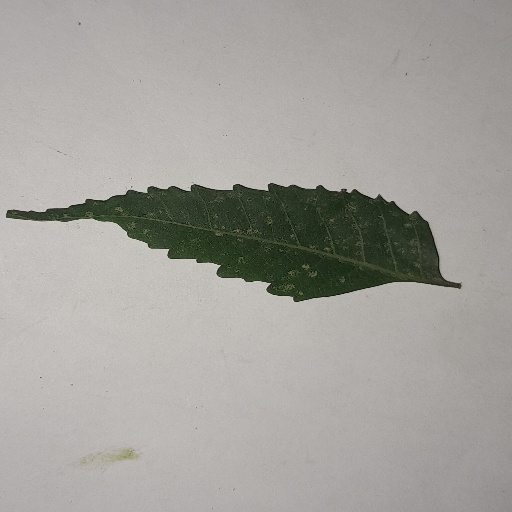
Species: Neem
Leaf condition: Powdery Mildew